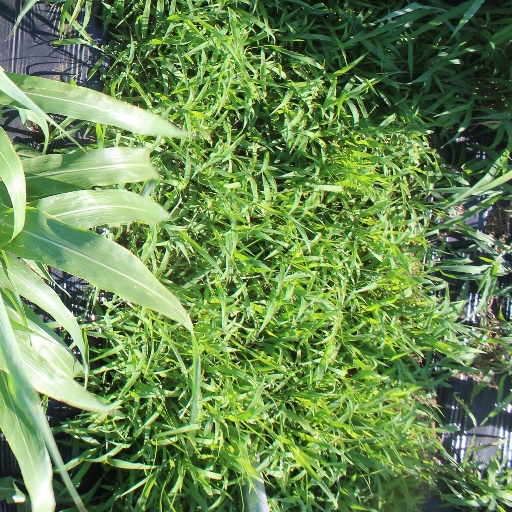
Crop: sorghum